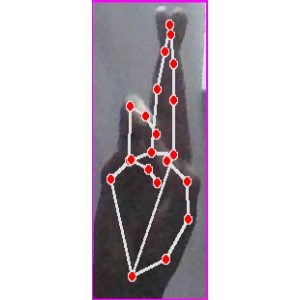
अक्षर: र